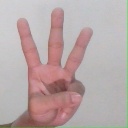
अक्षर: व